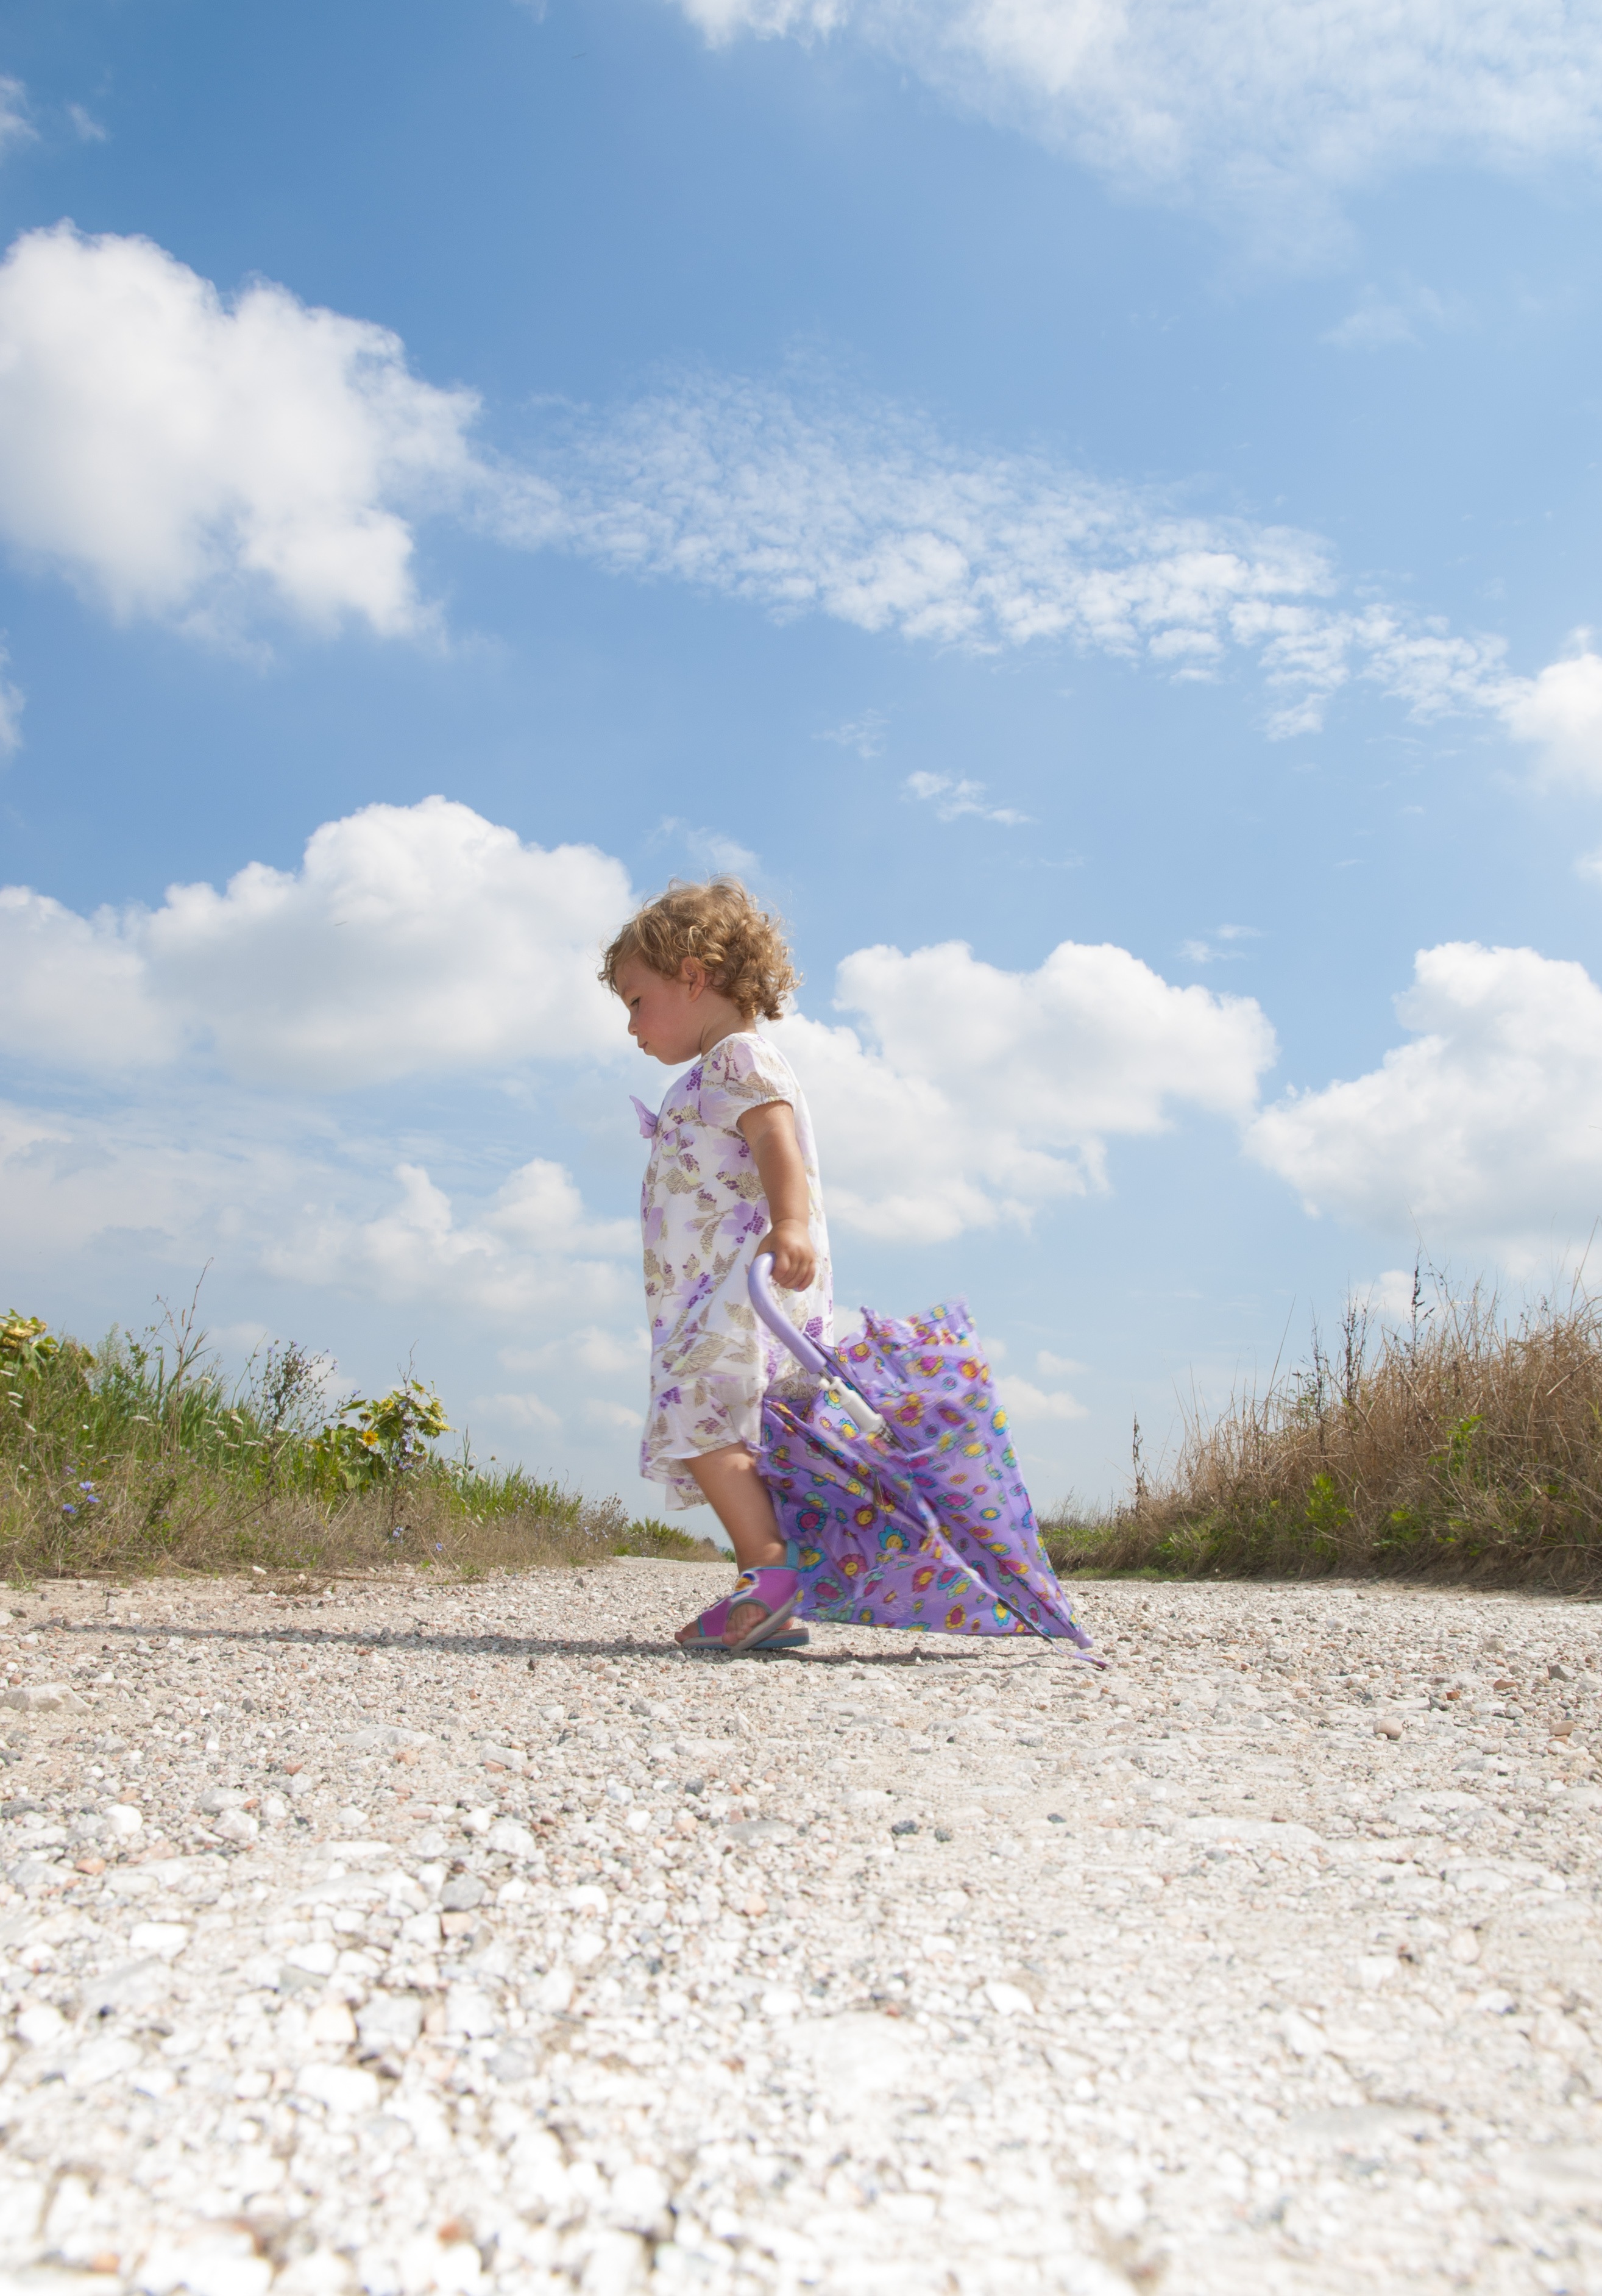
beach, sea, path, sand, person, people, sky, road, sunlight, vacation, solitude, sadness, spring, umbrella, child, blue, season, dress, photograph, abandonment, human positions, mistreatment